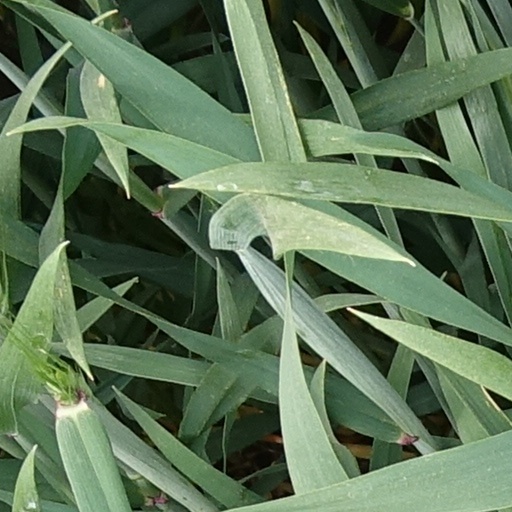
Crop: wheat